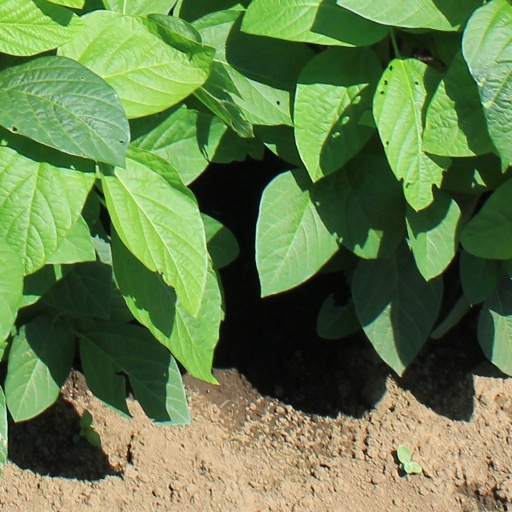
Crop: soybean